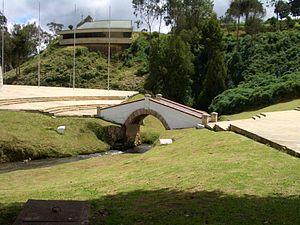
Cet article liste les monuments nationaux du Boyacá, en Colombie. Au 25 septembre 2013, 66 monuments nationaux étaient recensés dans ce département.
Le pont de Boyacá traverse la rivière Teatinos, à côte de l'autoroute entre les villes de Bogota et Tunja sur les Andes du centre de la Colombie, à une distance de 110 kilomètres au nord-est de Bogotá et de 14 kilomètres au sud-ouest de Tunja.
La Campagne libératrice de la Nouvelle-Grenade est une campagne militaire entreprise par Simón Bolívar au début de l'année 1819 pour libérer la Nouvelle-Grenade de la domination espagnole. La campagne cherche à se conformer aux décisions prises lors du Congrès d'Angostura, au cours duquel il a été décidé de la création de la République de Colombie, État regroupant les anciennes colonies espagnoles de la Capitainerie générale du Venezuela, la Vice-royauté de Nouvelle-Grenade et la Real Audiencia de Quito, territoires qui, à l'exception du sud et de l'est du Venezuela, sont alors sous domination espagnole. Bolívar décide que, à la suite de la retraite de Pablo Morillo dans ses quartiers d'hiver de Calabozo après la campagne d'Apure, le moment est opportun d'effectuer la pleine libération de la Nouvelle-Grenade. La campagne dure 77 jours, du 23 mai 1819, lorsque Bolívar expose son plan aux chefs de l'armée patriotique dans le village de Setenta, au 10 août de la même année, lorsque Bolívar entre sans résistance à Bogota, la capitale de la Nouvelle-Grenade.